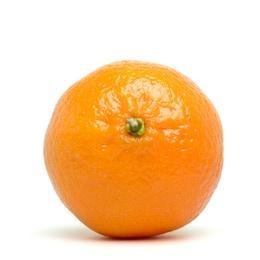
Label: mandarine